Daliel's Gallery

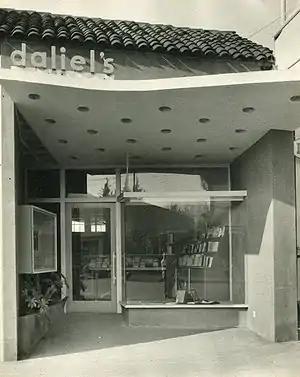
Front of Daliel's Bookstore and Gallery in Berkeley, California, 1946

Daliel's Gallery (stylized in all lowercase, and sometimes just 'daliel') was a display and performance space in the San Francisco Bay Area in California in the 1940s and 1950s; the building also contained Daliel's Bookstore. George Leite opened Daliel's at 2466 Telegraph Avenue between Dwight and Haste Streets in Berkeley, as a combination bookstore and art gallery in 1945, naming both after a half-brother in Portugal he had never met, Dalael Leite.